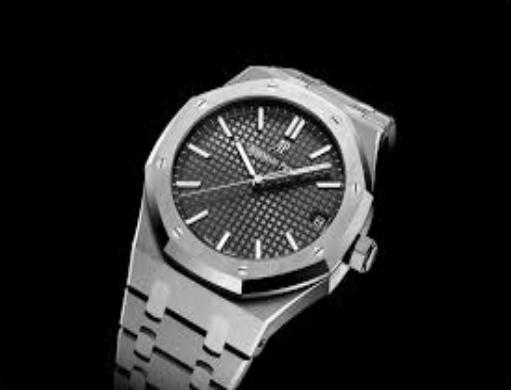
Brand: Audemars Piguet
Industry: Clothes